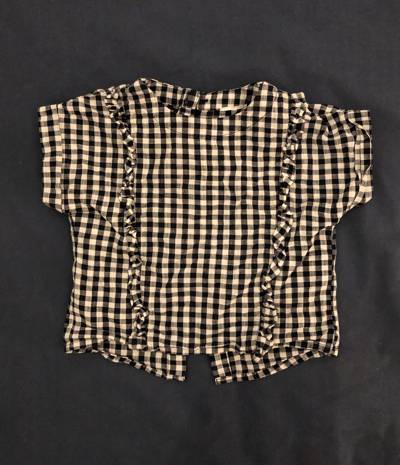
Waste category: clothes